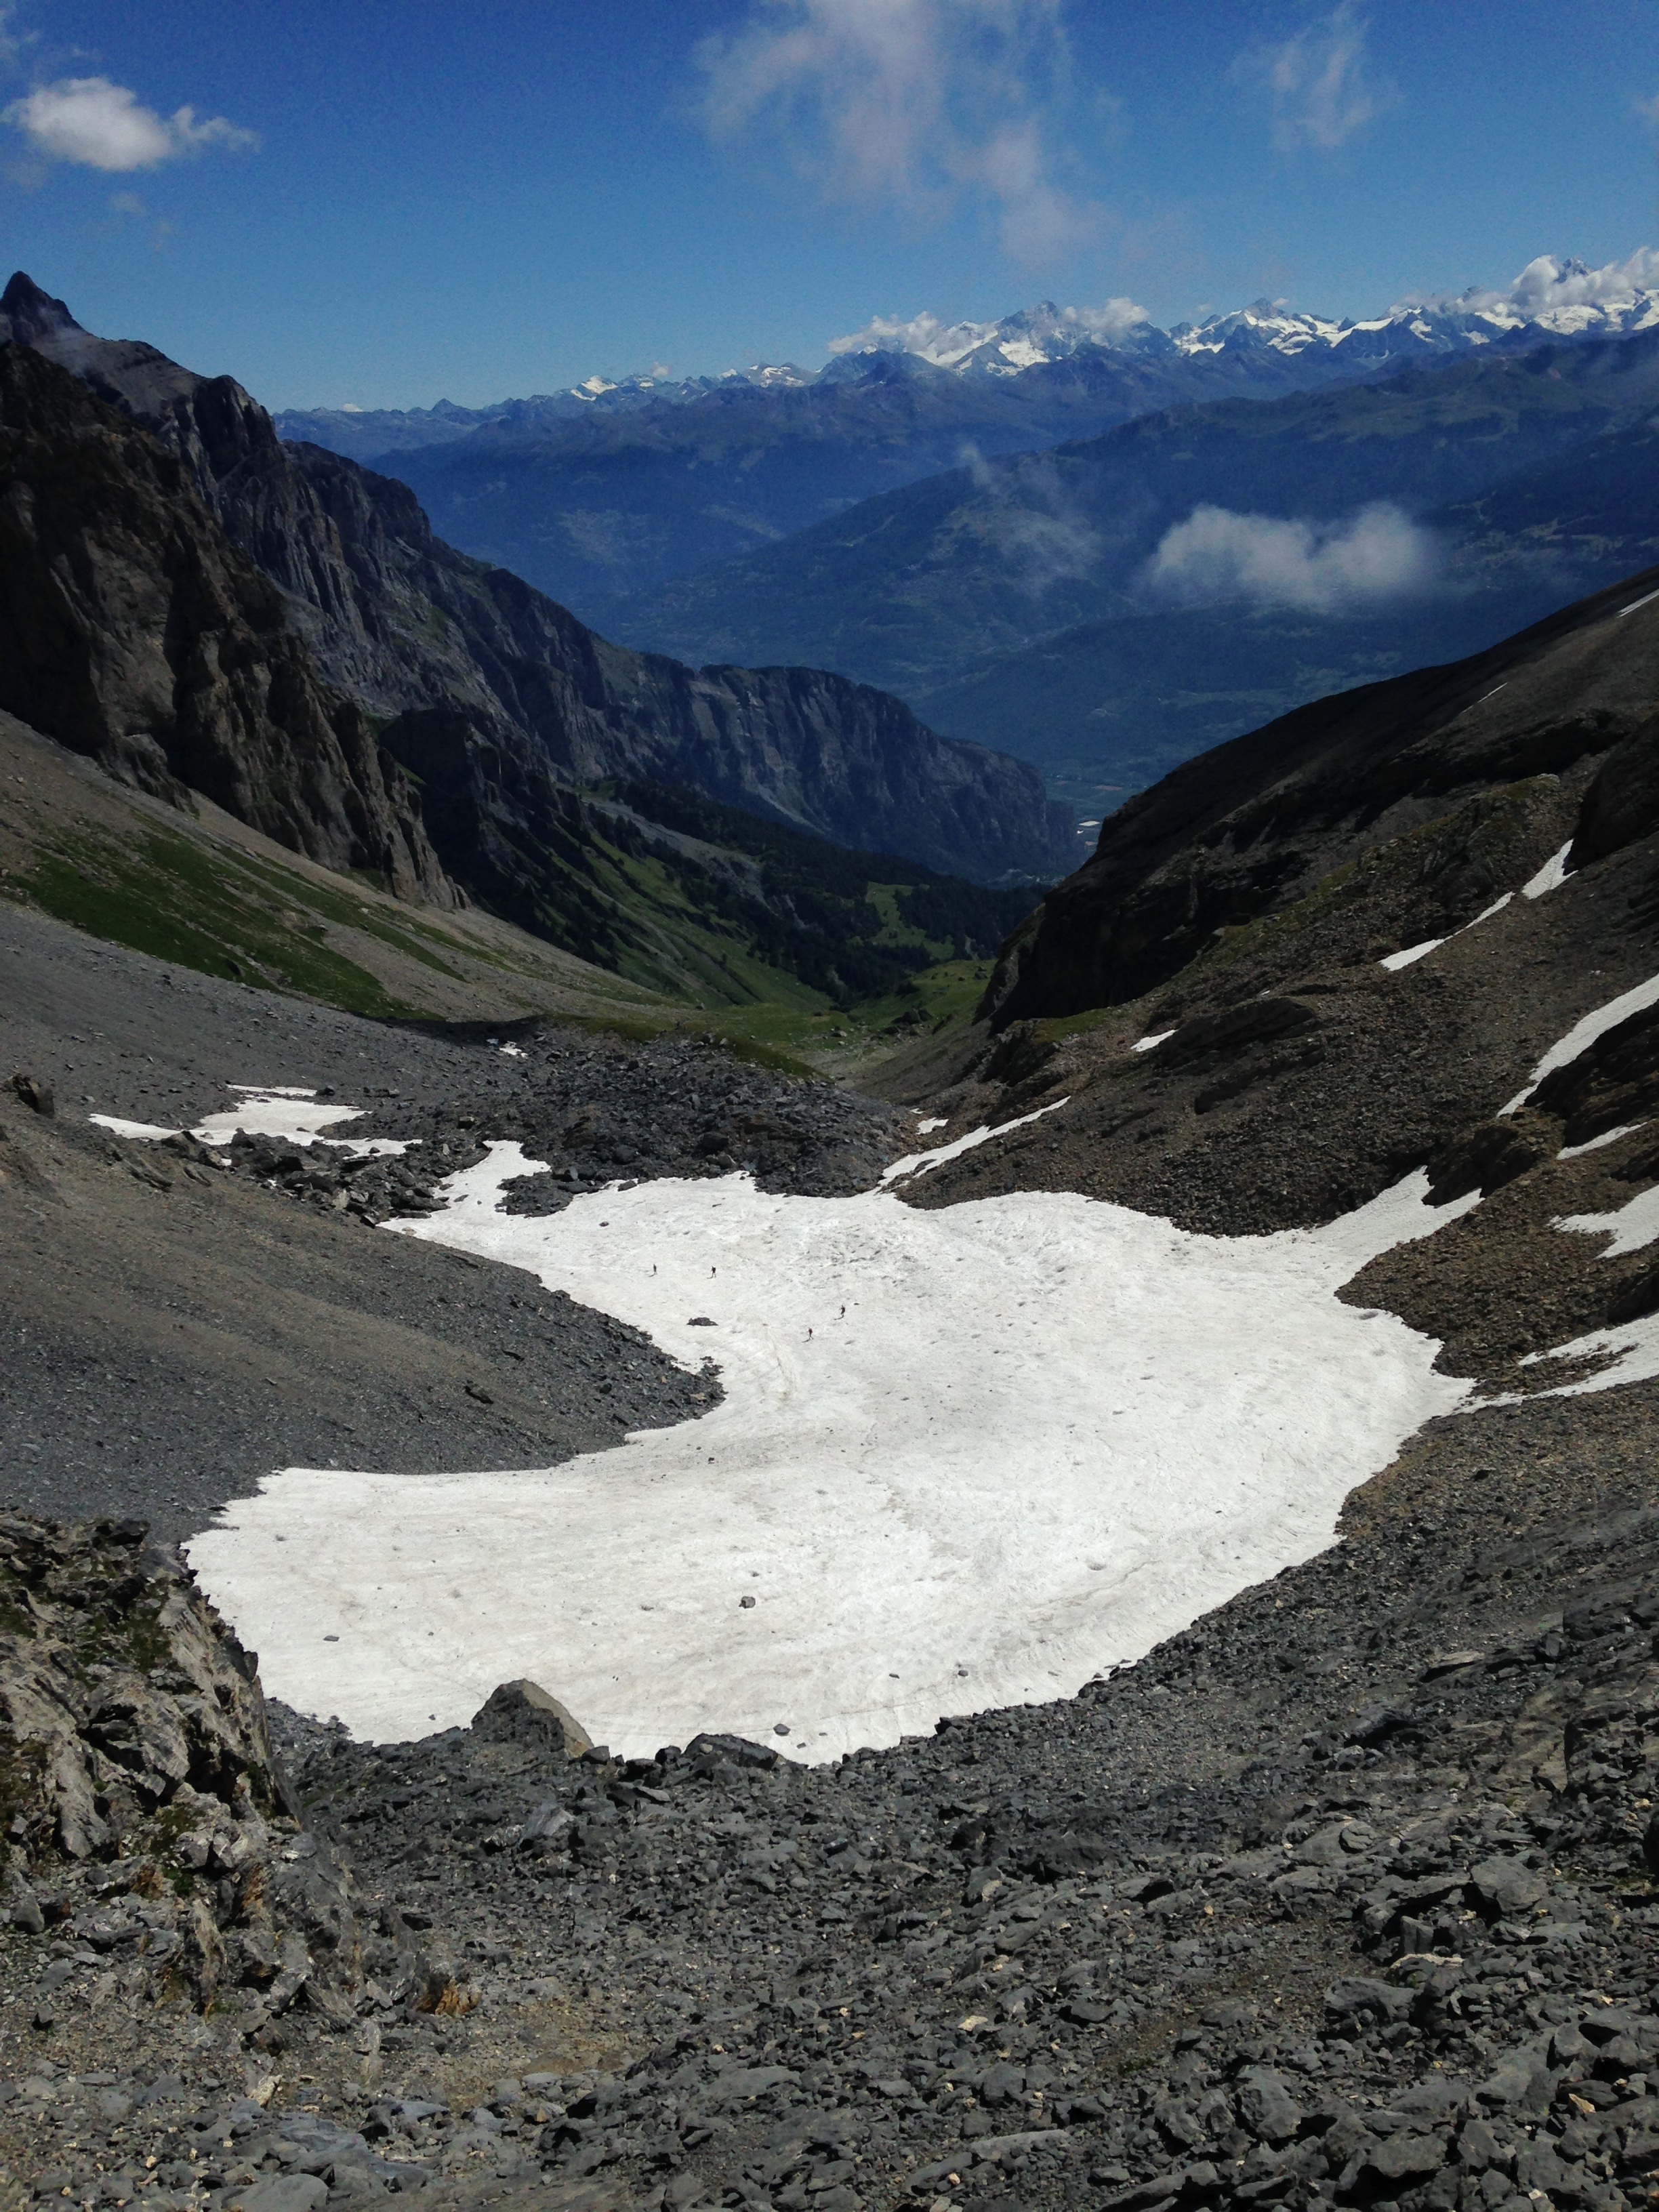
landscape, nature, wilderness, walking, mountain, hiking, lake, adventure, valley, mountain range, glacier, ridge, geology, alps, backpacking, plateau, fell, cirque, loch, moraine, landform, mountain pass, grand muveran, saturday august 13 2013, geographical feature, mountainous landforms, glacial landform